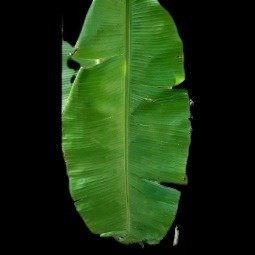
Label: Calcium